WrestleMania 29

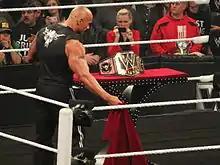
Prior to WrestleMania, The Rock introduced a new design for the WWE Championship

On January 27, John Cena won the 2013 Royal Rumble match, making him the fourth multiple Rumble winner, and earning himself either a WWE Championship or World Heavyweight Championship match at WrestleMania 29. Later that same night, The Rock won the WWE Championship from previous champion CM Punk. The next night on the January 28 episode of "Raw", Cena announced he would challenge the reigning WWE Champion, thus challenging The Rock. At the Elimination Chamber event on February 17, Rock successfully defended the championship against Punk. The next night on "Raw", Punk challenged Cena for his spot in the main event, and Cena accepted. Cena won the match on February 25, setting up a rematch of his "Once in a Lifetime" match from the previous year against Rock. Cena blamed Rock for sending his life into a downward spiral, citing events such as being attacked by Brock Lesnar on the post-WrestleMania "Raw", Big Show turning heel and attacking him, being embarrassed by John Laurinaitis at Over the Limit, failing to cash in his Money in the Bank, losing to CM Punk multiple times and losing to Dolph Ziggler at . He told Rock he would gain redemption by beating him at WrestleMania.